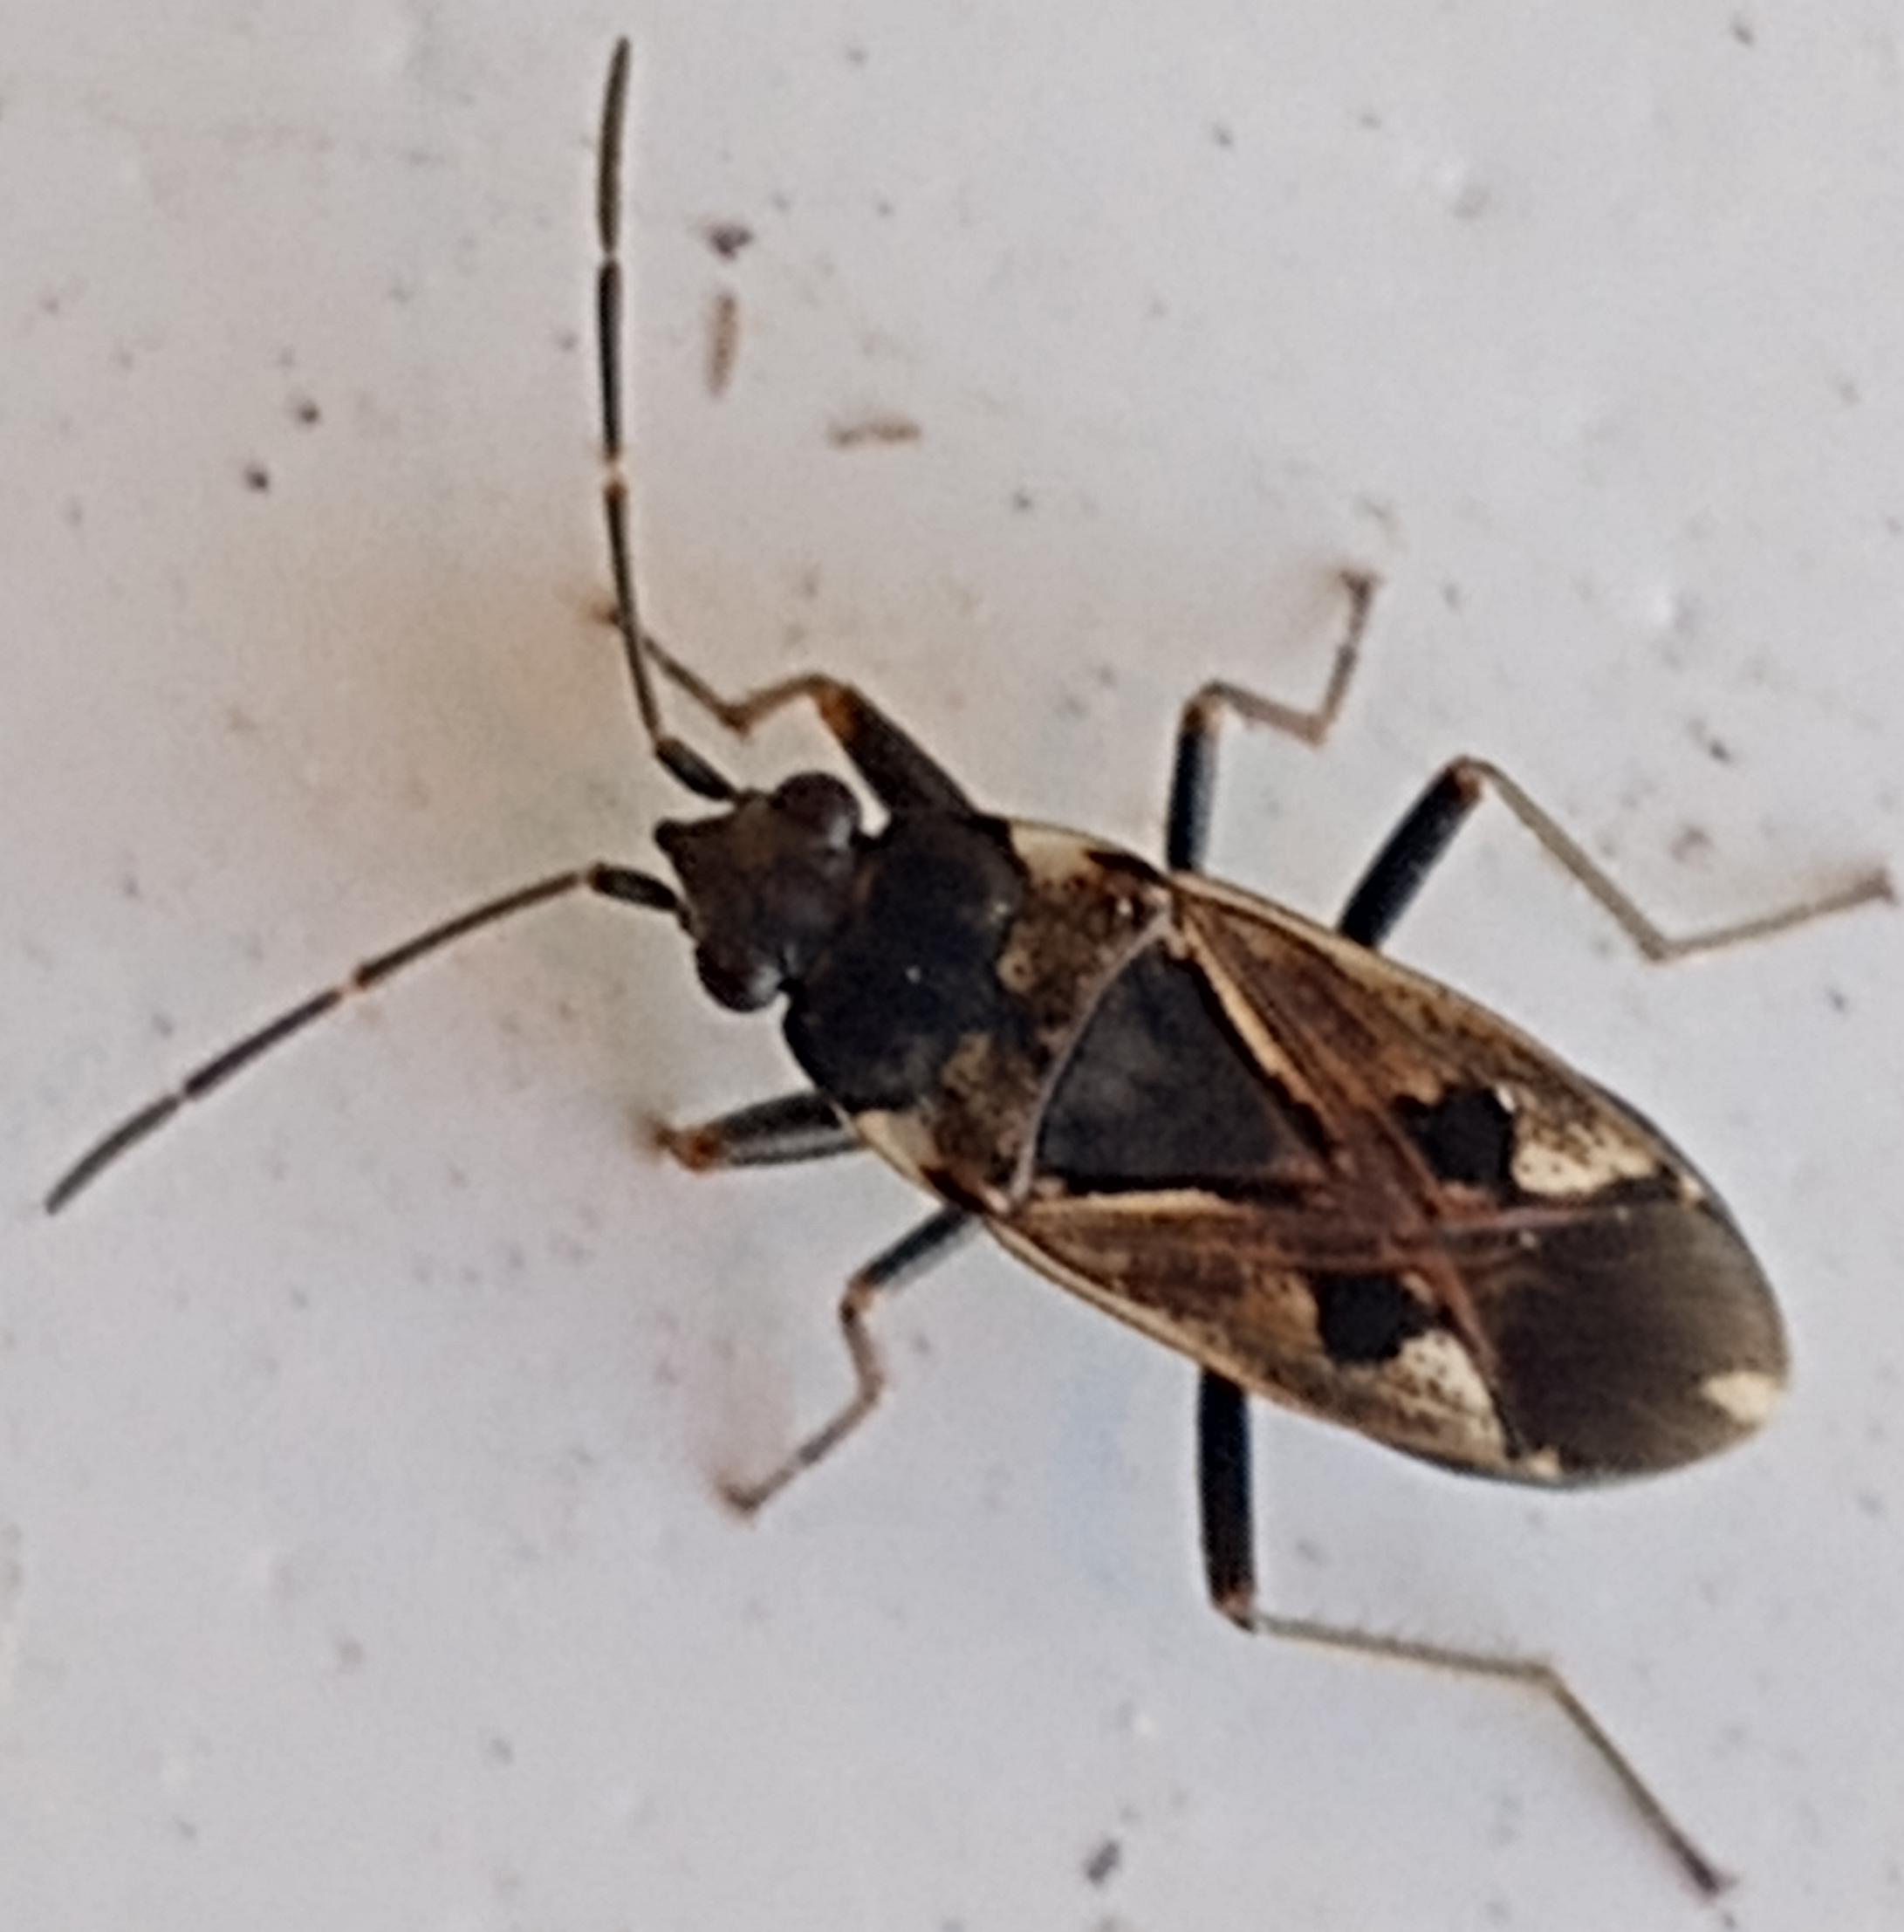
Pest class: occasional_pest